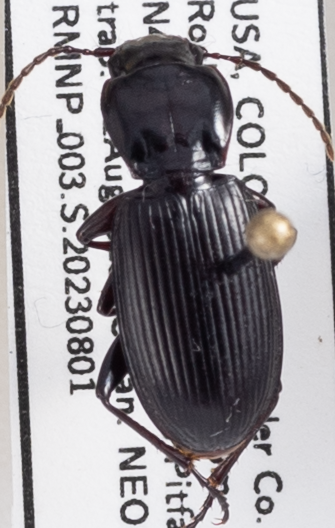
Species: Pterostichus protractus
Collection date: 2023-08-01
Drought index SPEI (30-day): -0.006
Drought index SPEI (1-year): -0.078
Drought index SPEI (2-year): -1.038